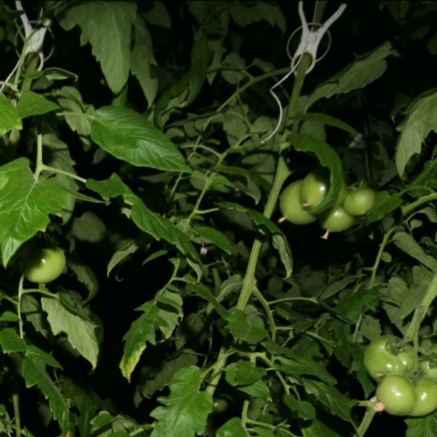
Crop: tomato